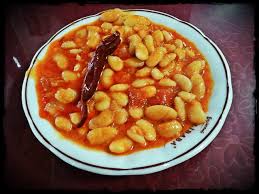
Yemek: kuru_fasulye